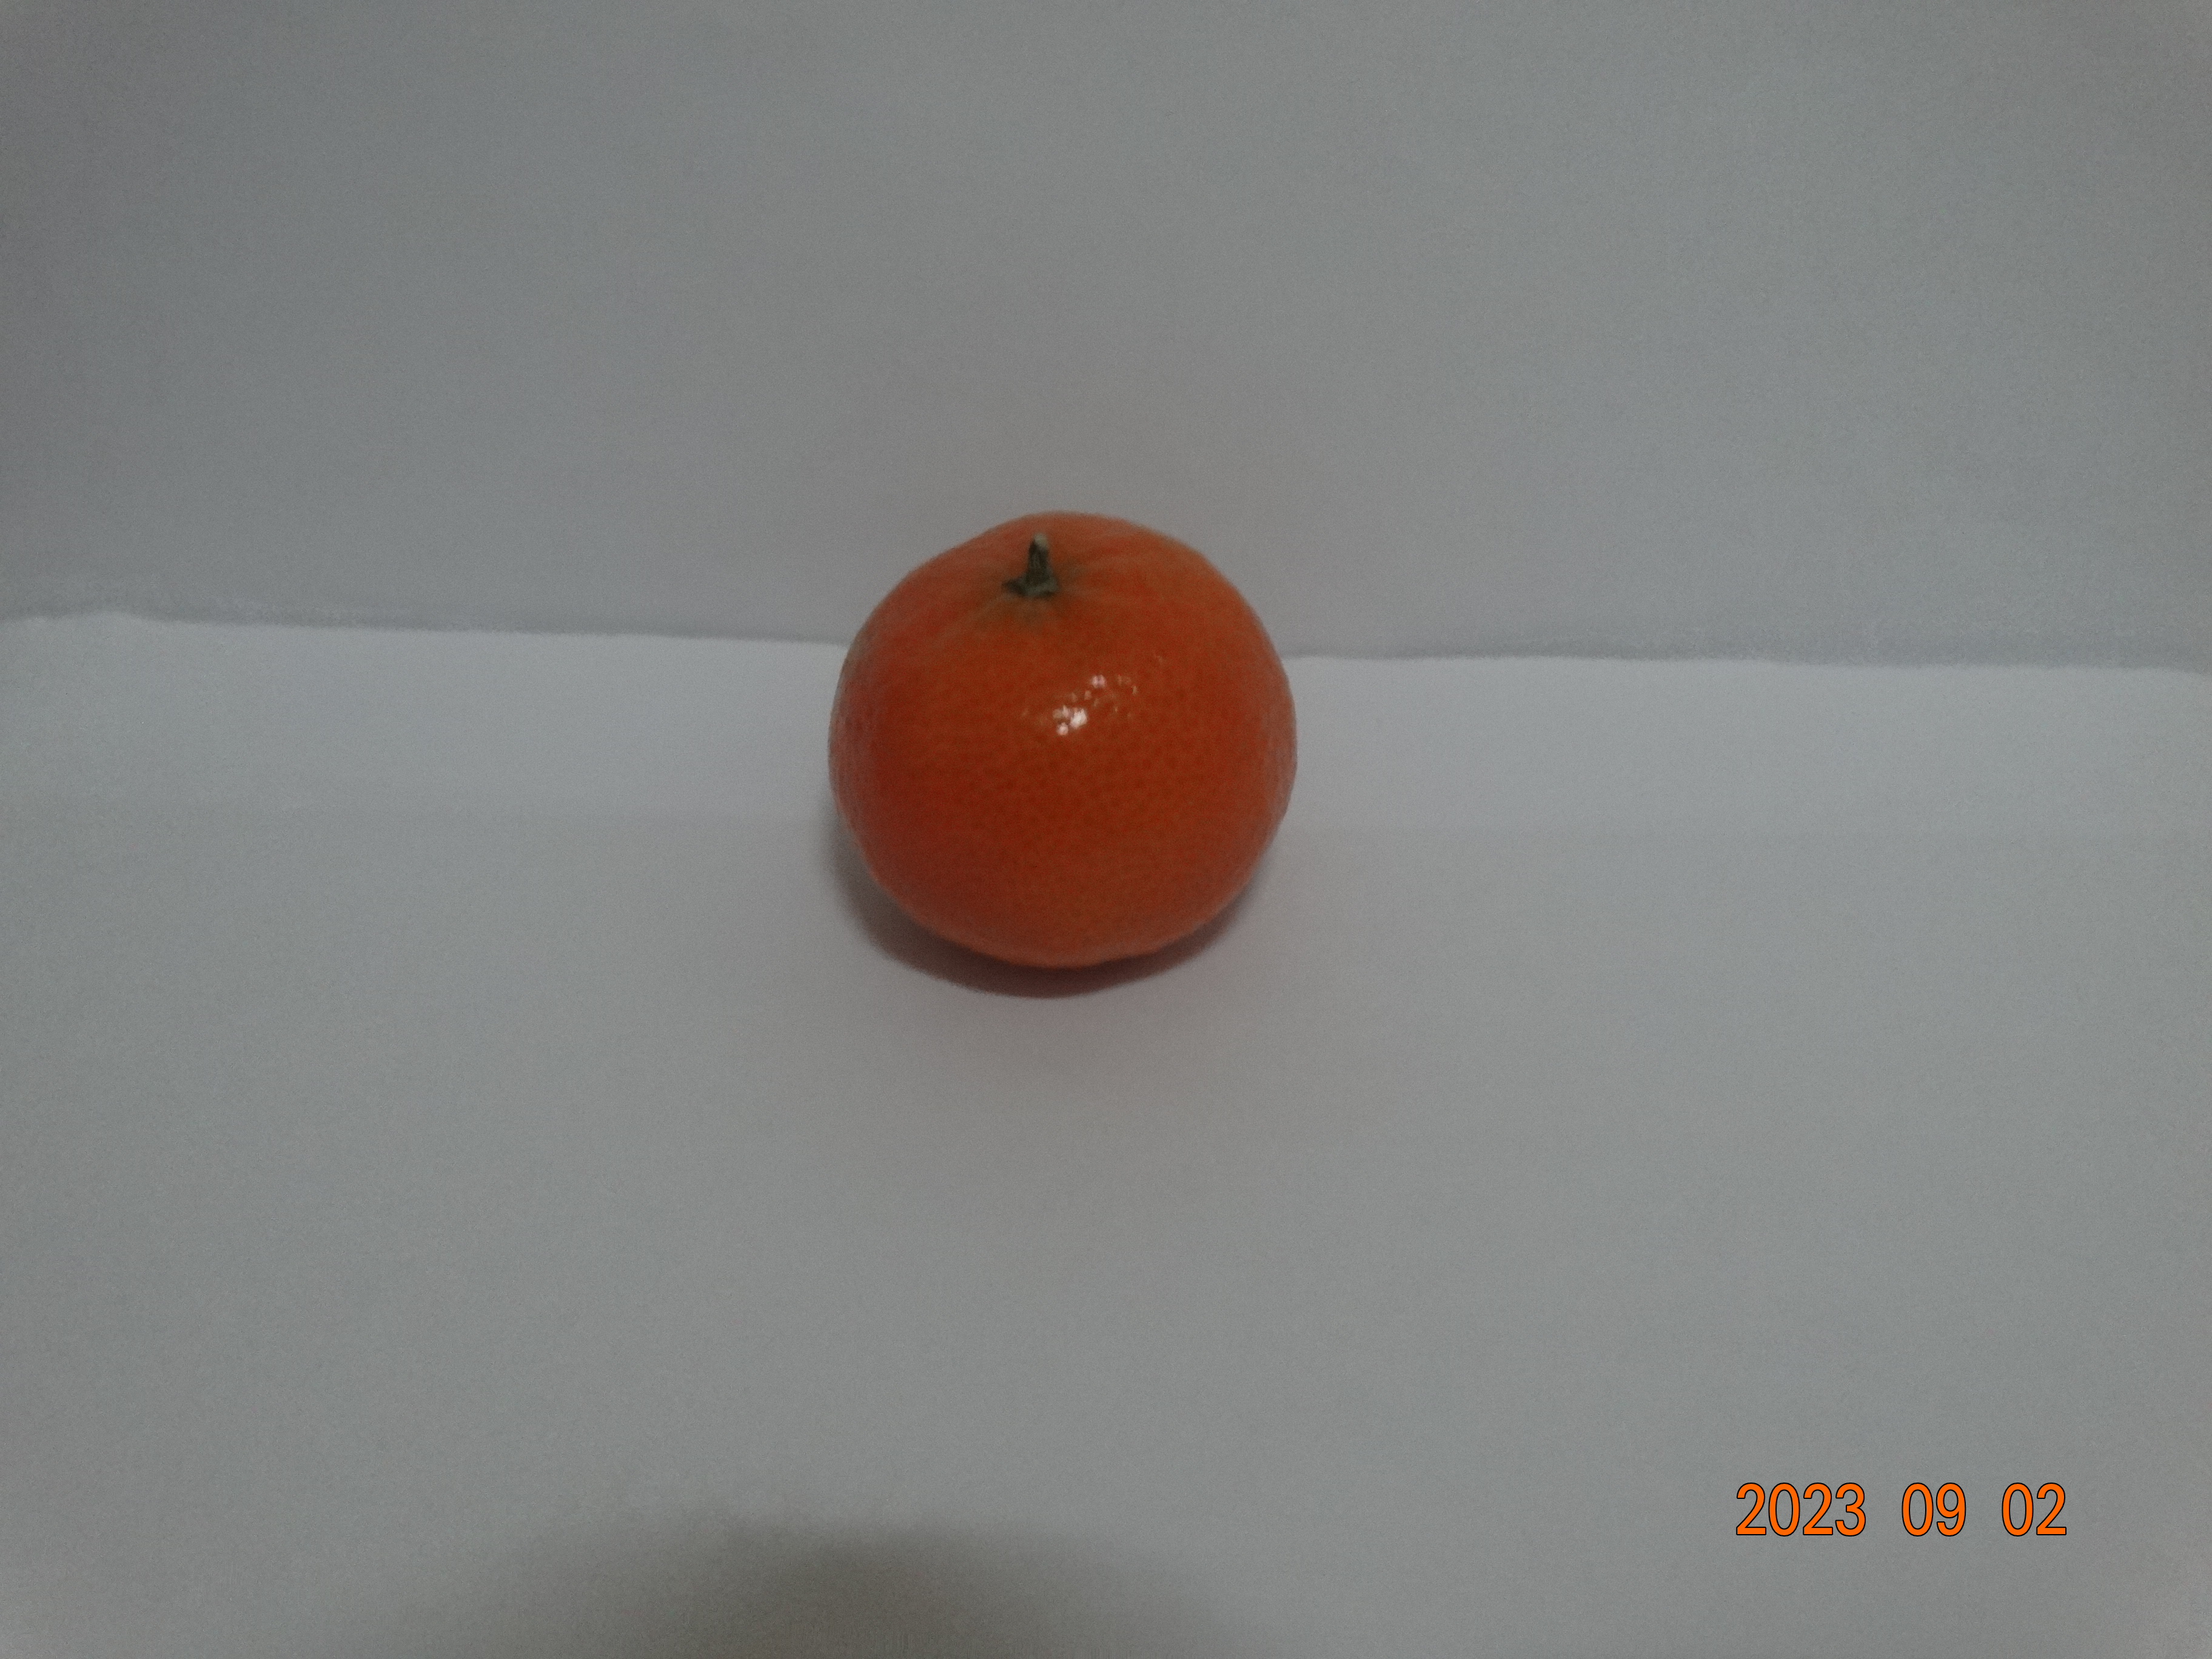
Citrus fruit variety: tangerine